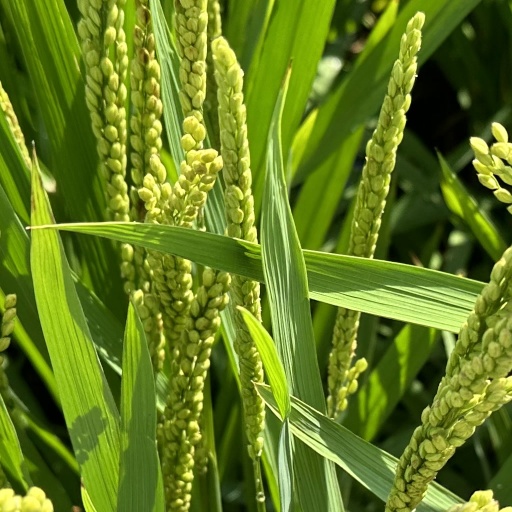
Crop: rice